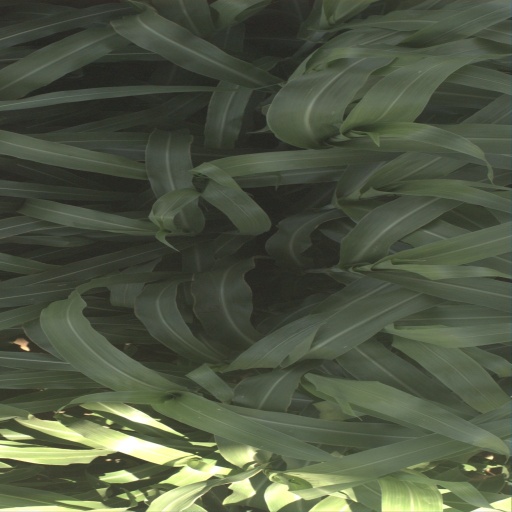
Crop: sorghum